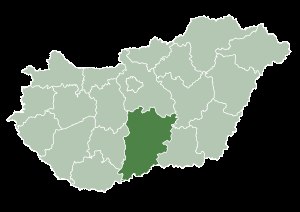
Bács-Kiskun
Bács-Kiskun-provinsen i Ungarn
Bács-Kiskun er en af de 19 provinser i Ungarn. Provinsen har et areal på 8.445 kvadratkilometer, og et indbyggertal på ca. 541.000.